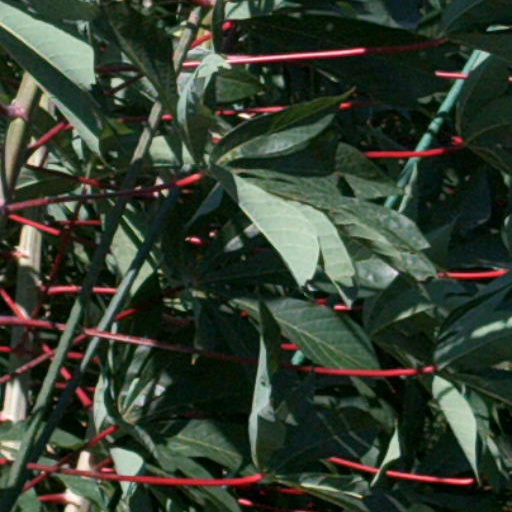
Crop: cassava